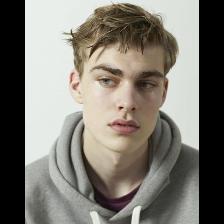
Label: Human